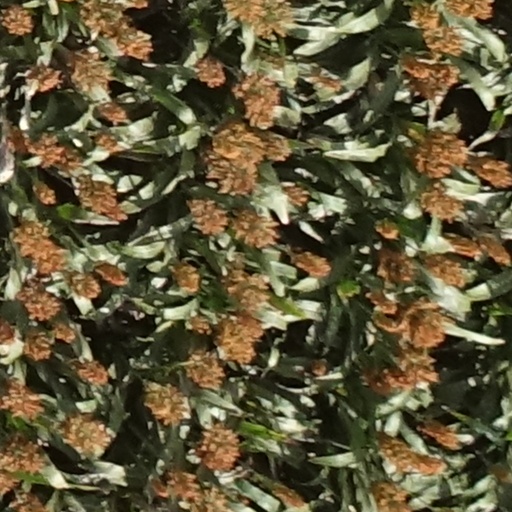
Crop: sorghum